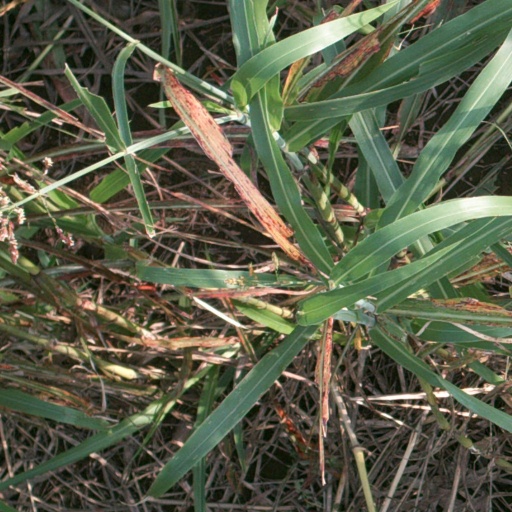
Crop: sorghum